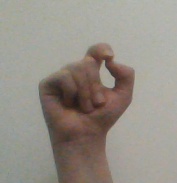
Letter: fa